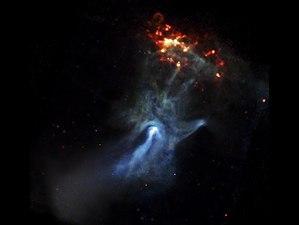
PSR B1509-58 est un pulsar jeune situé dans la constellation du Compas.